Eureka, California

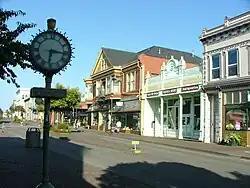
Eureka's Historic Old Town. View is to the east on 2nd Street, which was the equivalent of Main St. in the Victorian era.

The economic base of the city was founded on timber and fishing and supplying resources for the gold mining efforts further inland. Gold mining diminished quickly in the early years, and activities of timber and fishing have also diminished, especially in the latter decades of the twentieth century. Today, the major industries are tourism, timber (in value), and healthcare and services (in number of jobs). As a part of the Emerald Triangle, Eureka is known for the sale of cannabis and as a center for cannabis tourism. Major employers today in Eureka include the following governmental entities: College of the Redwoods, The County of Humboldt, and the Humboldt County Office of Education. St. Joseph Hospital is the largest private employer in Eureka.